Bletchley Leisure Centre

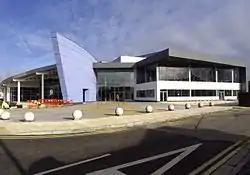
The New Bletchley Leisure Centre

The Bletchley Leisure Centre is an indoor leisure facility in Milton Keynes, Buckinghamshire, England.